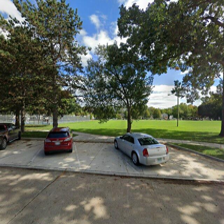
Label: streetView